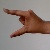
The image shows a hand gesture representing the letter 'Z' in Indian Sign Language.